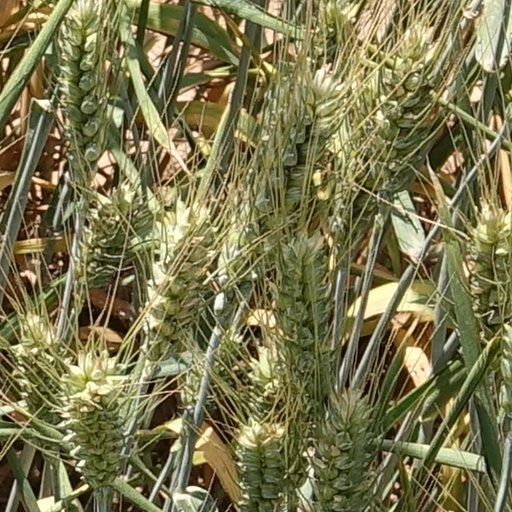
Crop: wheat